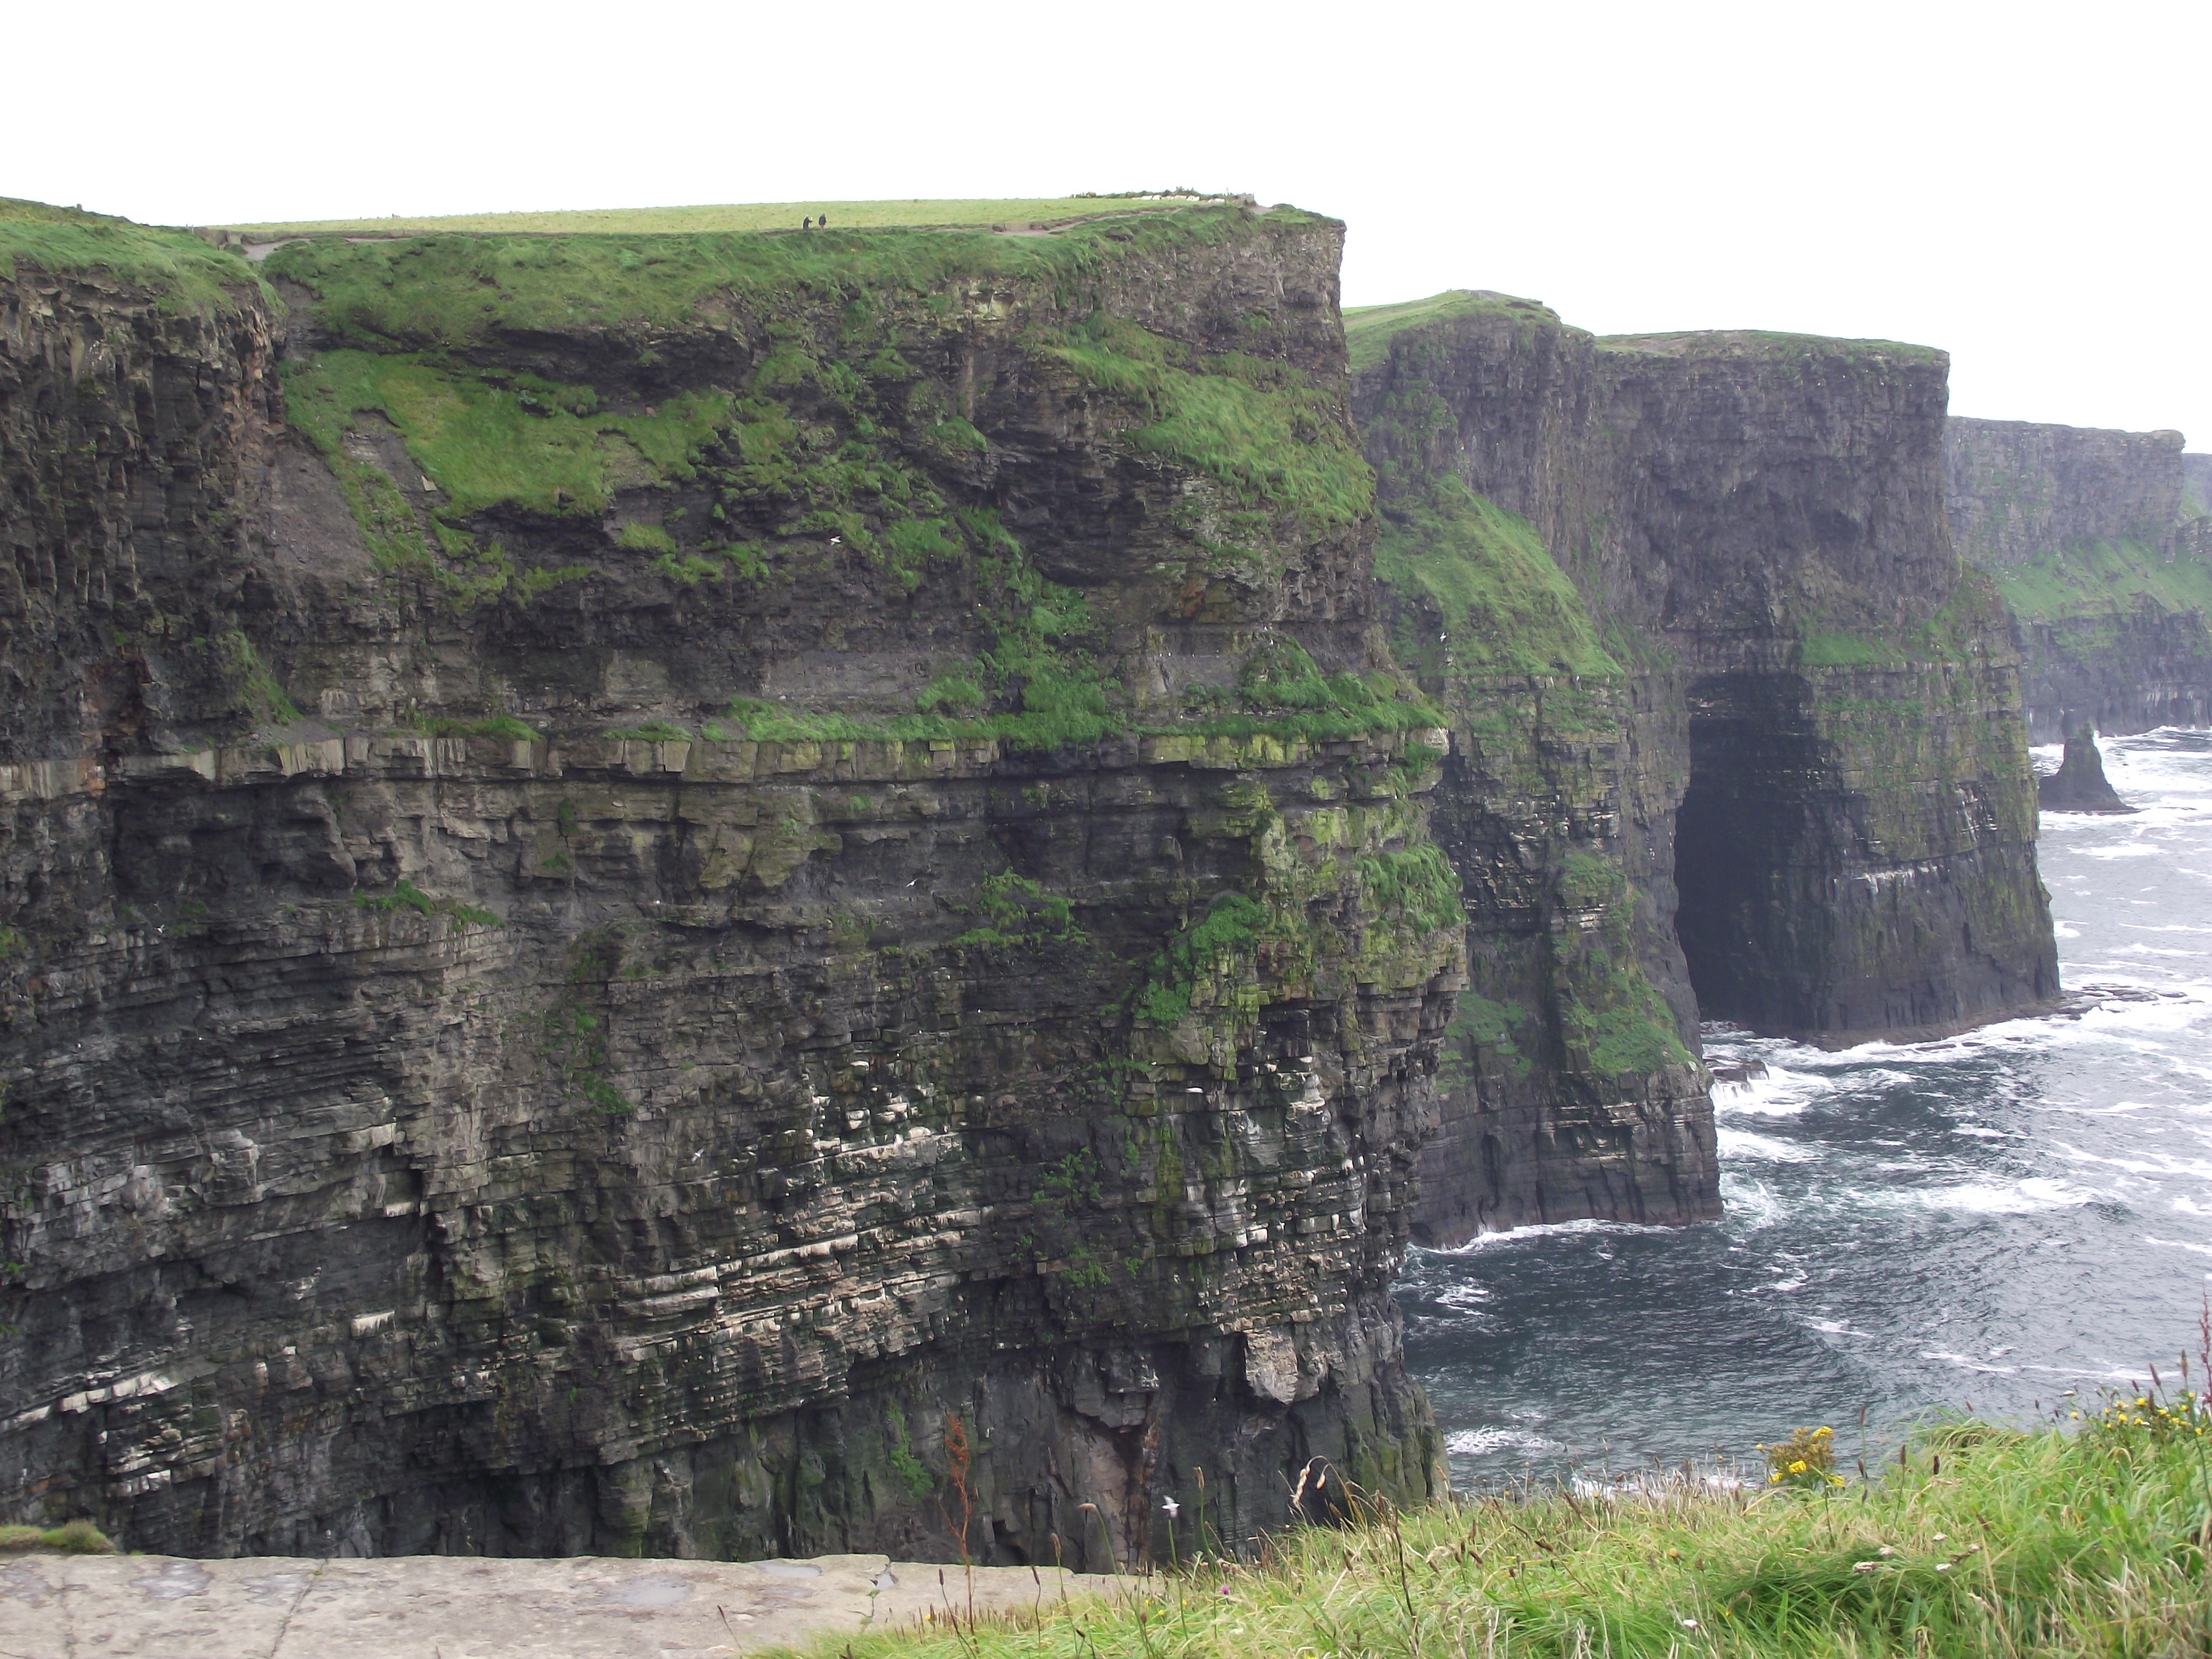
landscape, sea, coast, water, rock, ocean, wall, formation, cliff, fortification, terrain, material, waterway, rocks, geology, outcrop, ruins, quarry, bedrock, the coast, landform, the cliffs, geological phenomenon